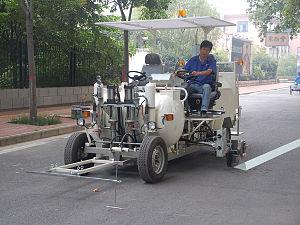
Parmi les techniques de traçage des marquages routiers, la machine de traçage par pulvérisation est la plus utilisée pour l’application sur la chaussée des peintures routières et enduits à chaud, celles-ci étant pulvérisées à haute pression.